Edinburgh City Hospital

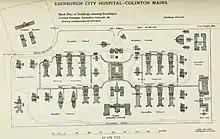
Plan of City Hospital, 1902

The hospital was on a greenfield site at Colinton on the southern outskirts of the city. It was built close to the Edinburgh City (Craiglockhart) Poorhouse, (which later became Greenlea Old People's Home, and was redeveloped in the 1980s as residential housing known as The Steils.) The Third City Hospital, now known as the Colinton Mains Fever Hospital, was designed by the Edinburgh City architect Robert Morham, who had toured European fever hospitals to incorporate their best features into his design. In Berlin he was told by Robert Koch that "sunlight is the great germicide", and this advice was followed. The hospital was built in red sandstone and consisted of fifteen two-storey Nightingale pavilions separated by grassy airing grounds to ensure spacing between wards and give them greater exposure to light. All included balconies and sun rooms. There were separate blocks for patients with individual diseases together with isolation cottages. In addition there was a nurses' home, accommodation for doctors, a central administrative block and a bacteriology laboratory. The hospital was surrounded by lawns and a small tree plantation.